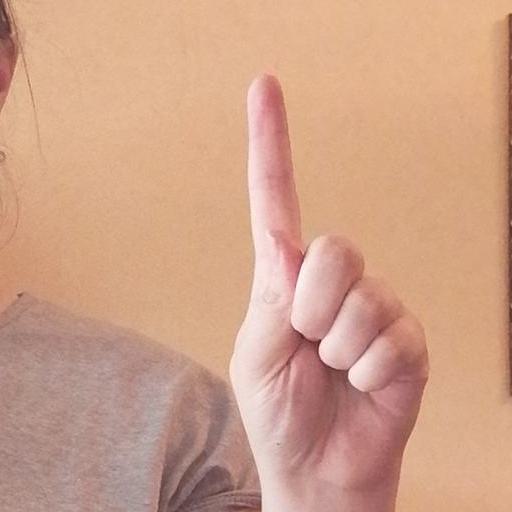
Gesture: one